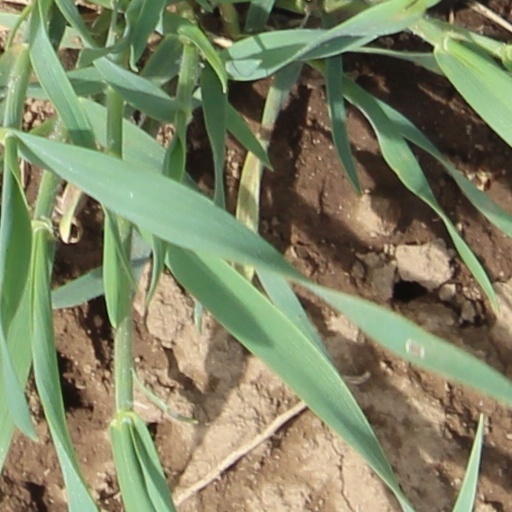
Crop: wheat